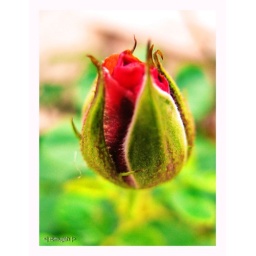
A rose is a perennial flower shrub or vine of the genus Rosa, within the family Rosaceae.